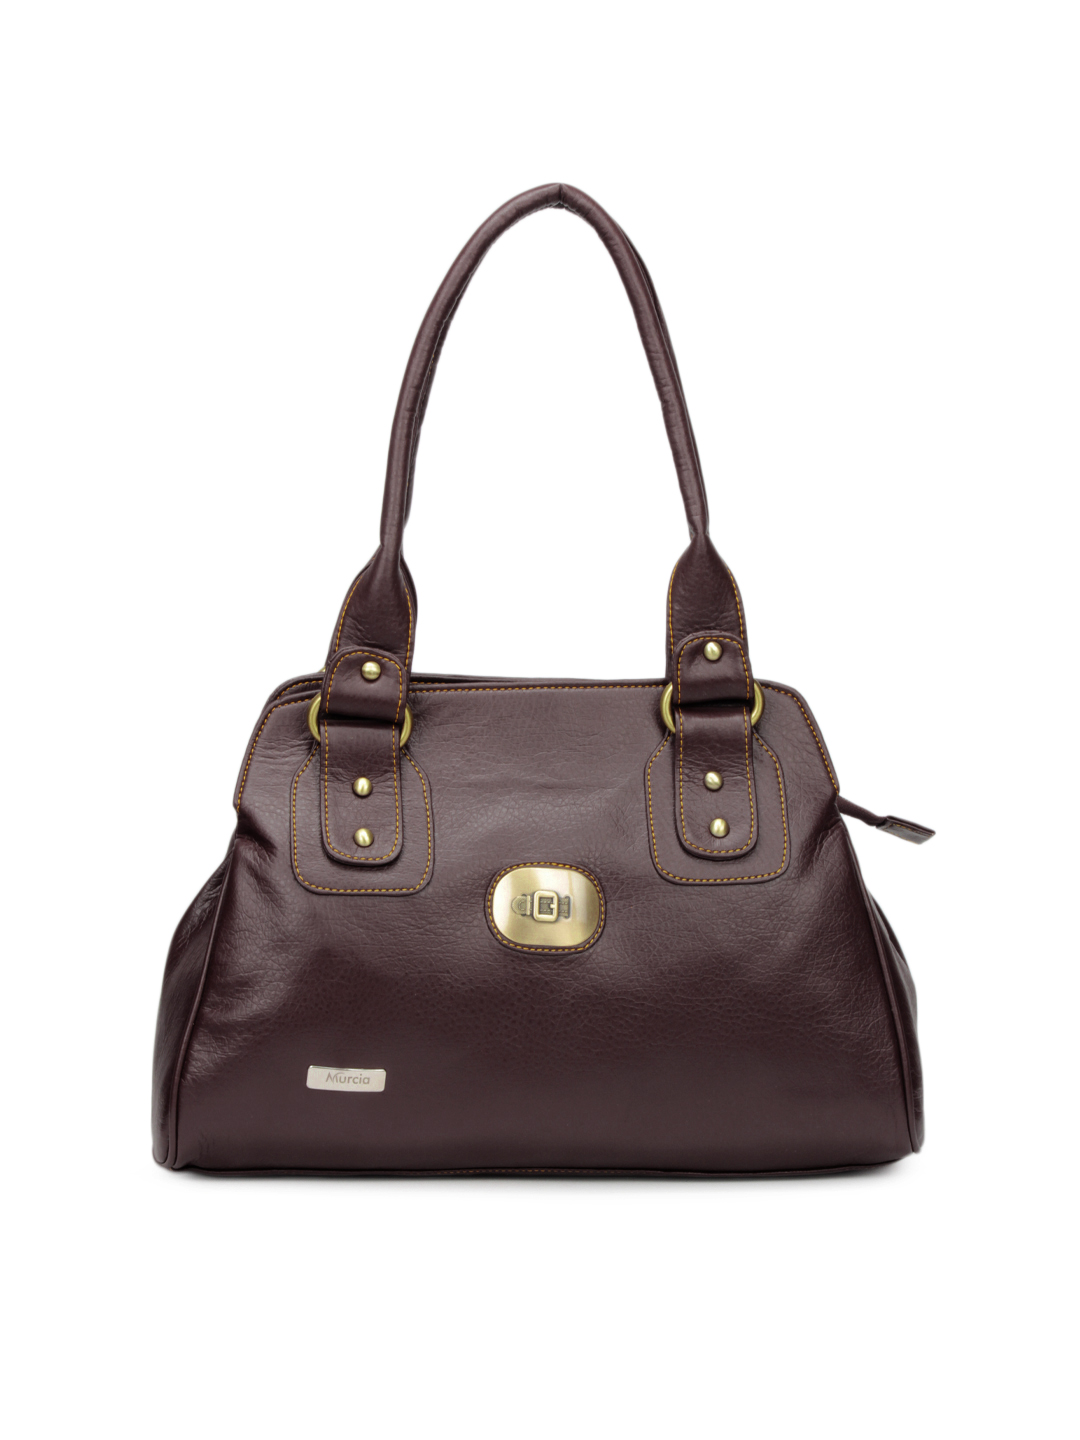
Murcia Women Brown Handbag
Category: Accessories / Bags / Handbags
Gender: Women
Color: Brown
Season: Winter 2015
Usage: Casual